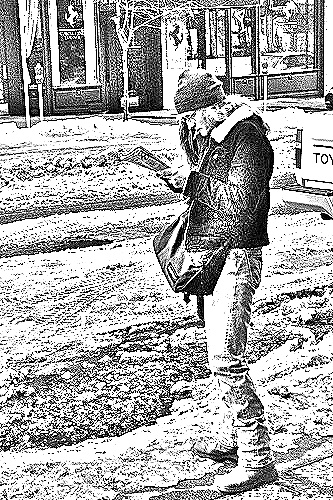
Portrait style: Sketch Portrait